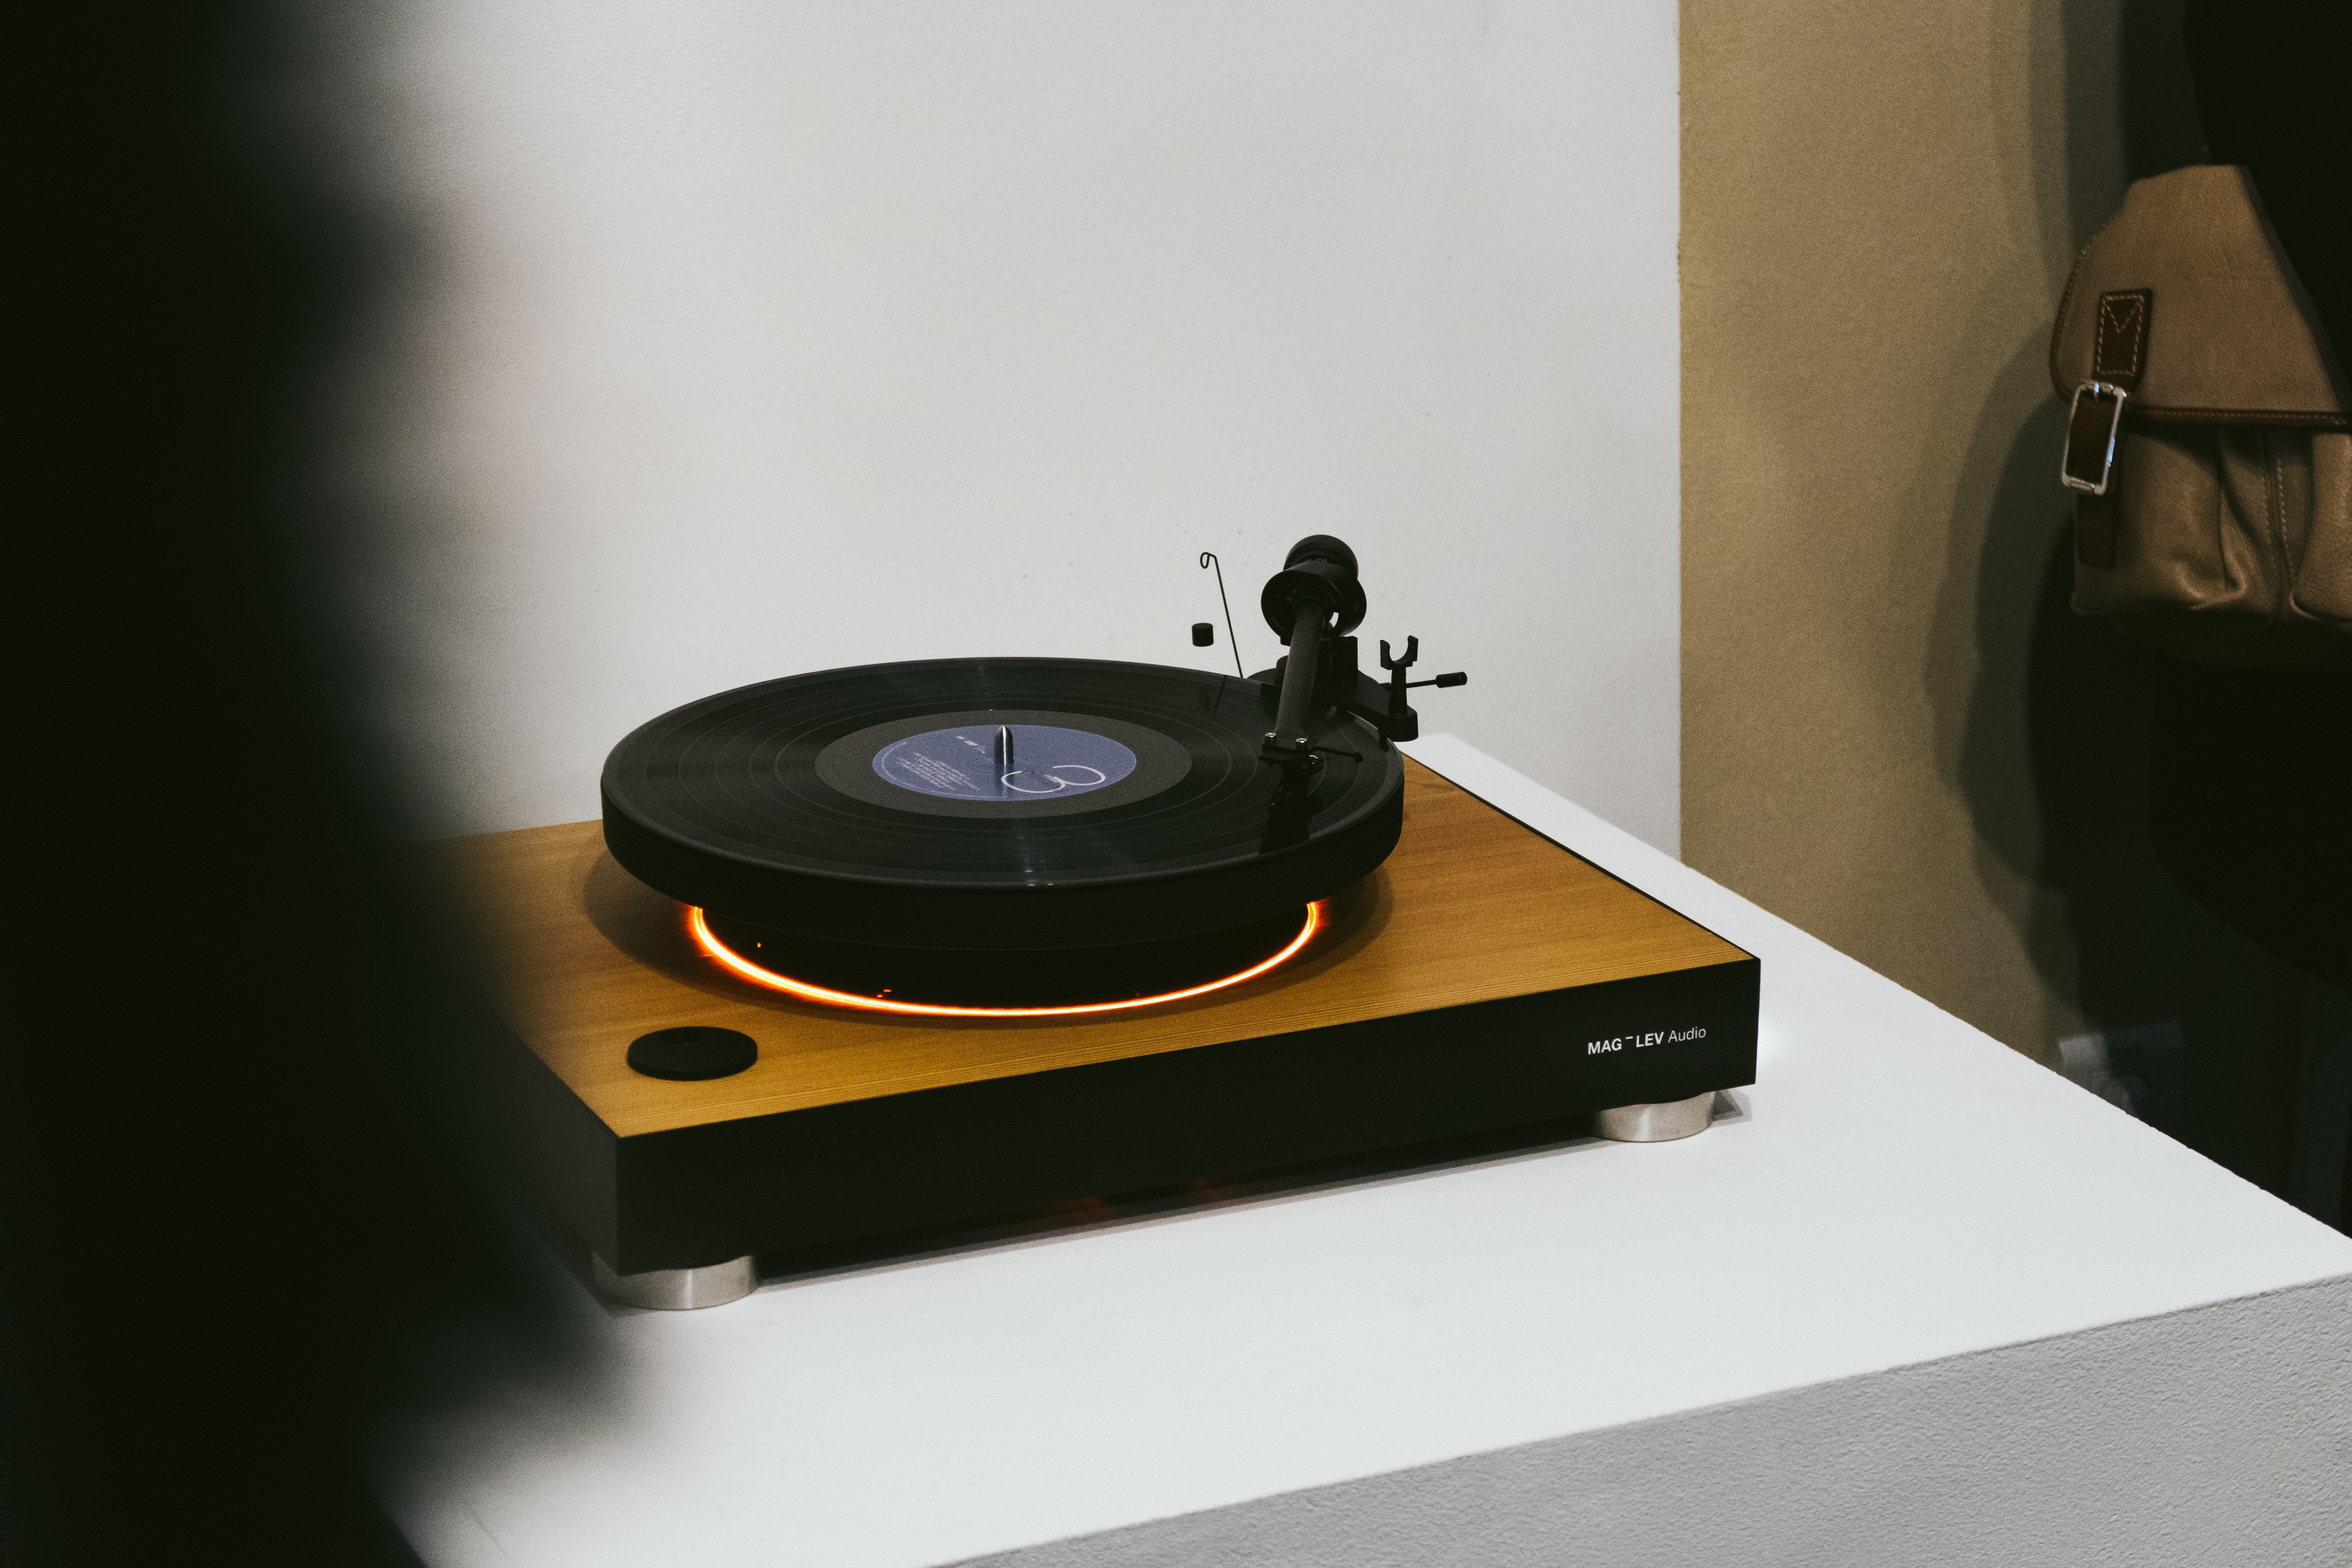
table, technology, black, electronics, gramophone record, compact disc